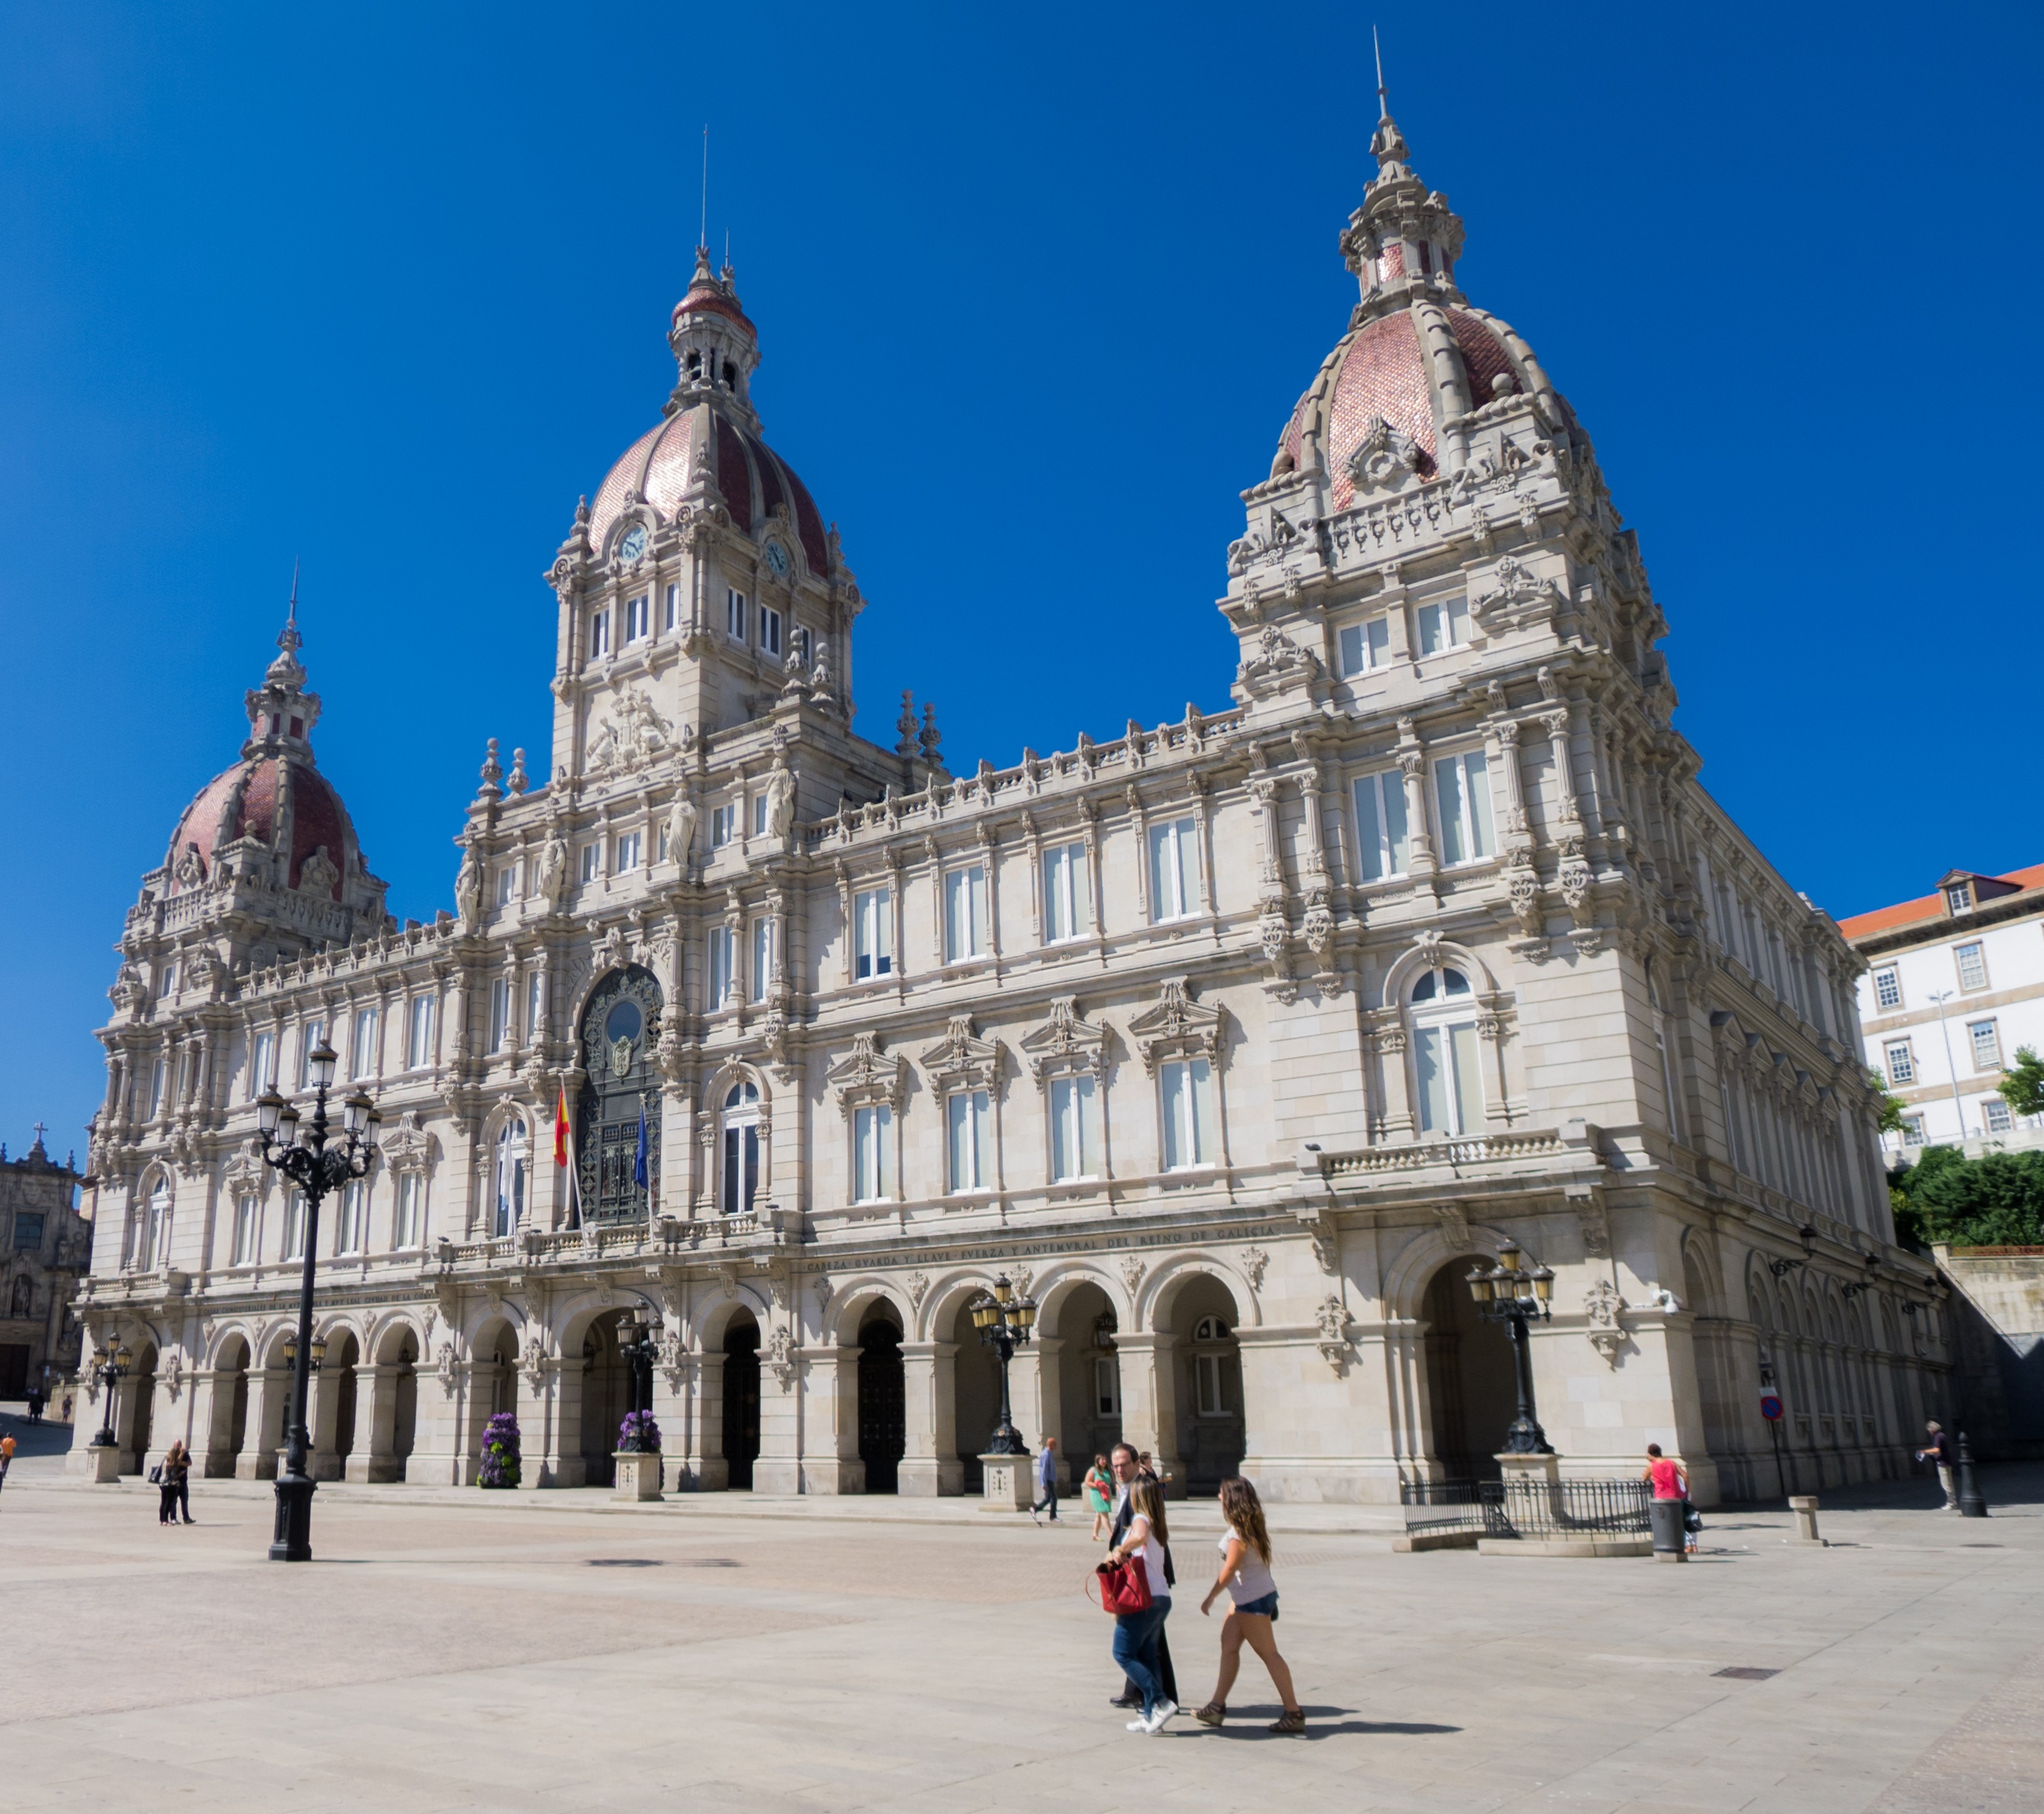
architecture, town, building, palace, city, plaza, landmark, facade, church, cathedral, tourism, place of worship, town square, historical, basilica, gothic architecture, coru a, tours, unesco world heritage site, baroque building, historic centre, historic site, byzantine architecture